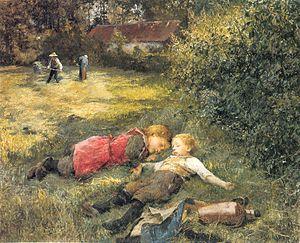
Les enfants endormis
Évariste Carpentier, né en 1845 à Kuurne et mort en 1922 à Liège, est un peintre belge de scènes historiques, scènes de genre et paysages animés. Au fil des années, sa peinture évolue de l'art académique, à ses débuts, vers l'impressionnisme. Il est, avec Émile Claus, l'un des premiers représentants du luminisme en Belgique.
La psychologie de l'enfant est une discipline de la psychologie qui a pour objet d'étude les processus de pensée et des comportements de l'enfant, son développement psychologique et ses problèmes éventuels. Elle prend en compte son environnement.